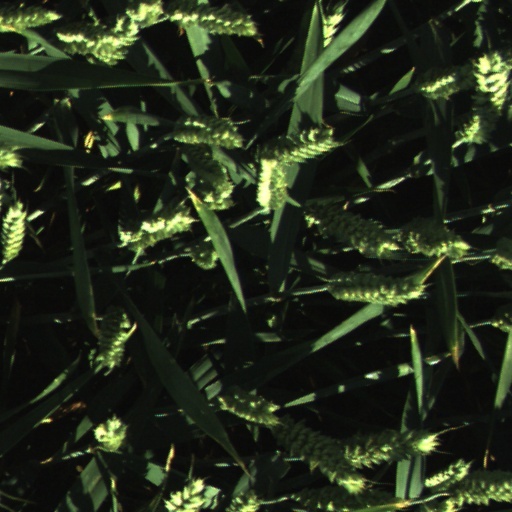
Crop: wheat